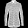
Label: Shirt